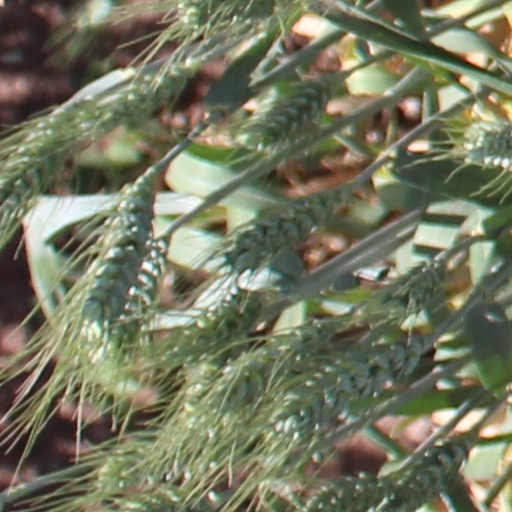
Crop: wheat